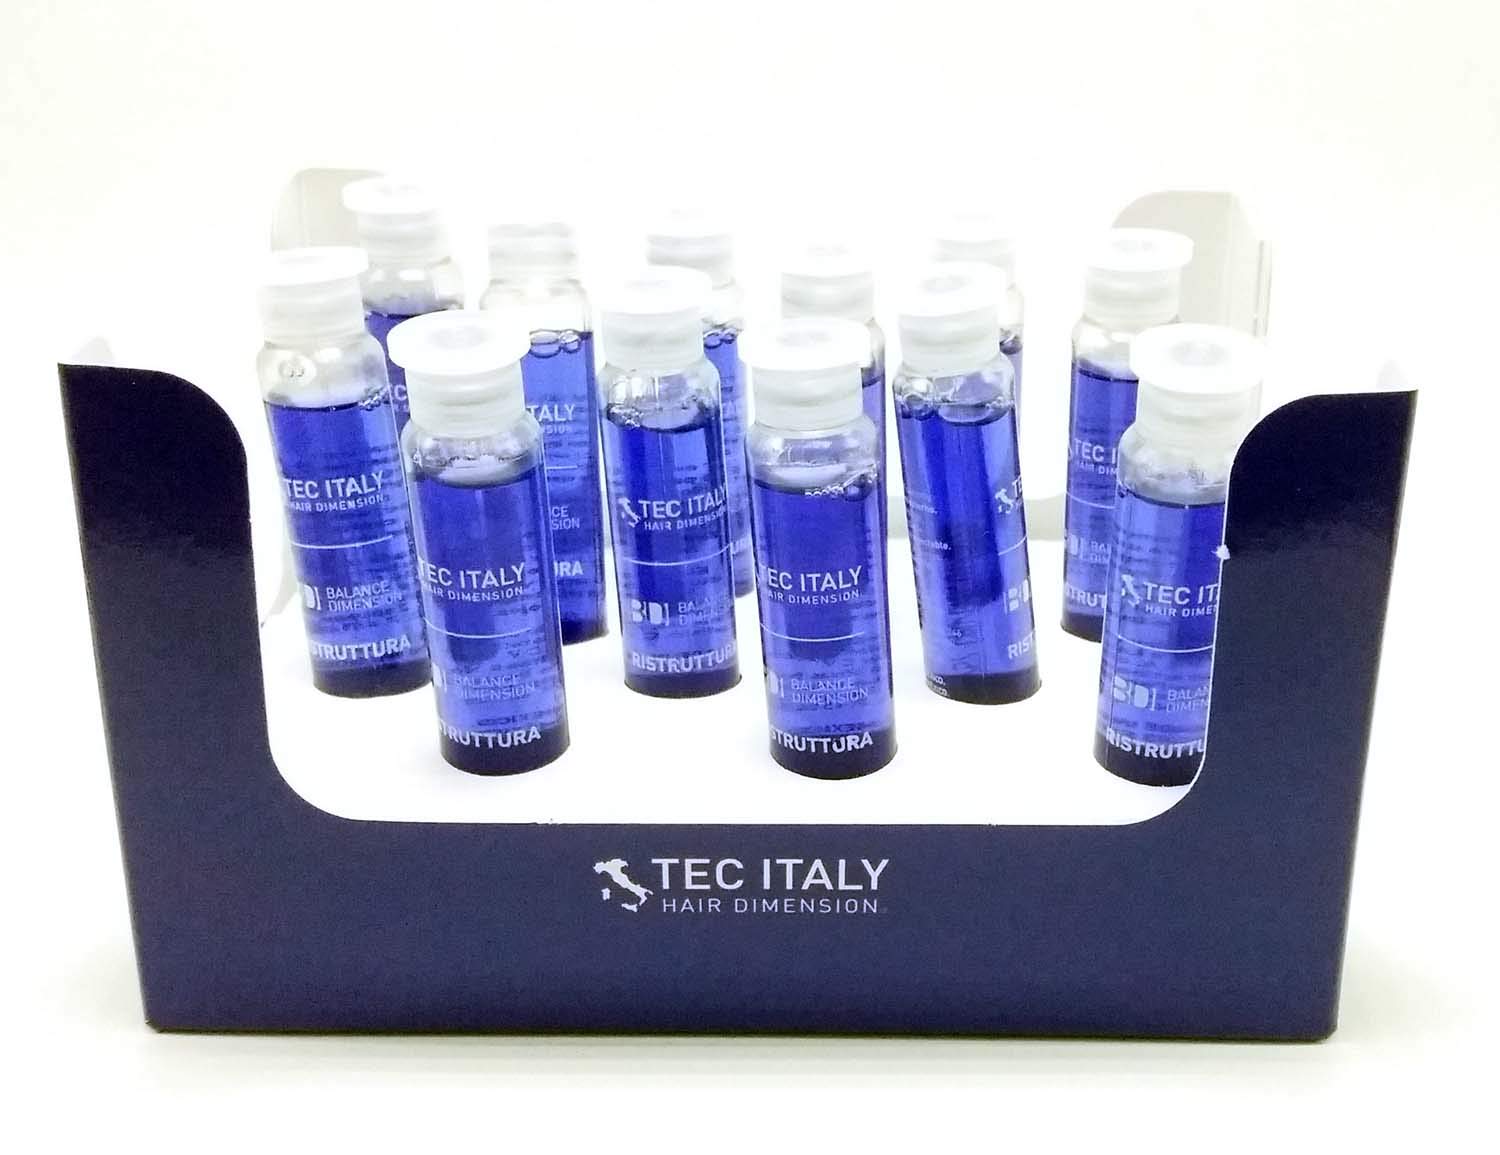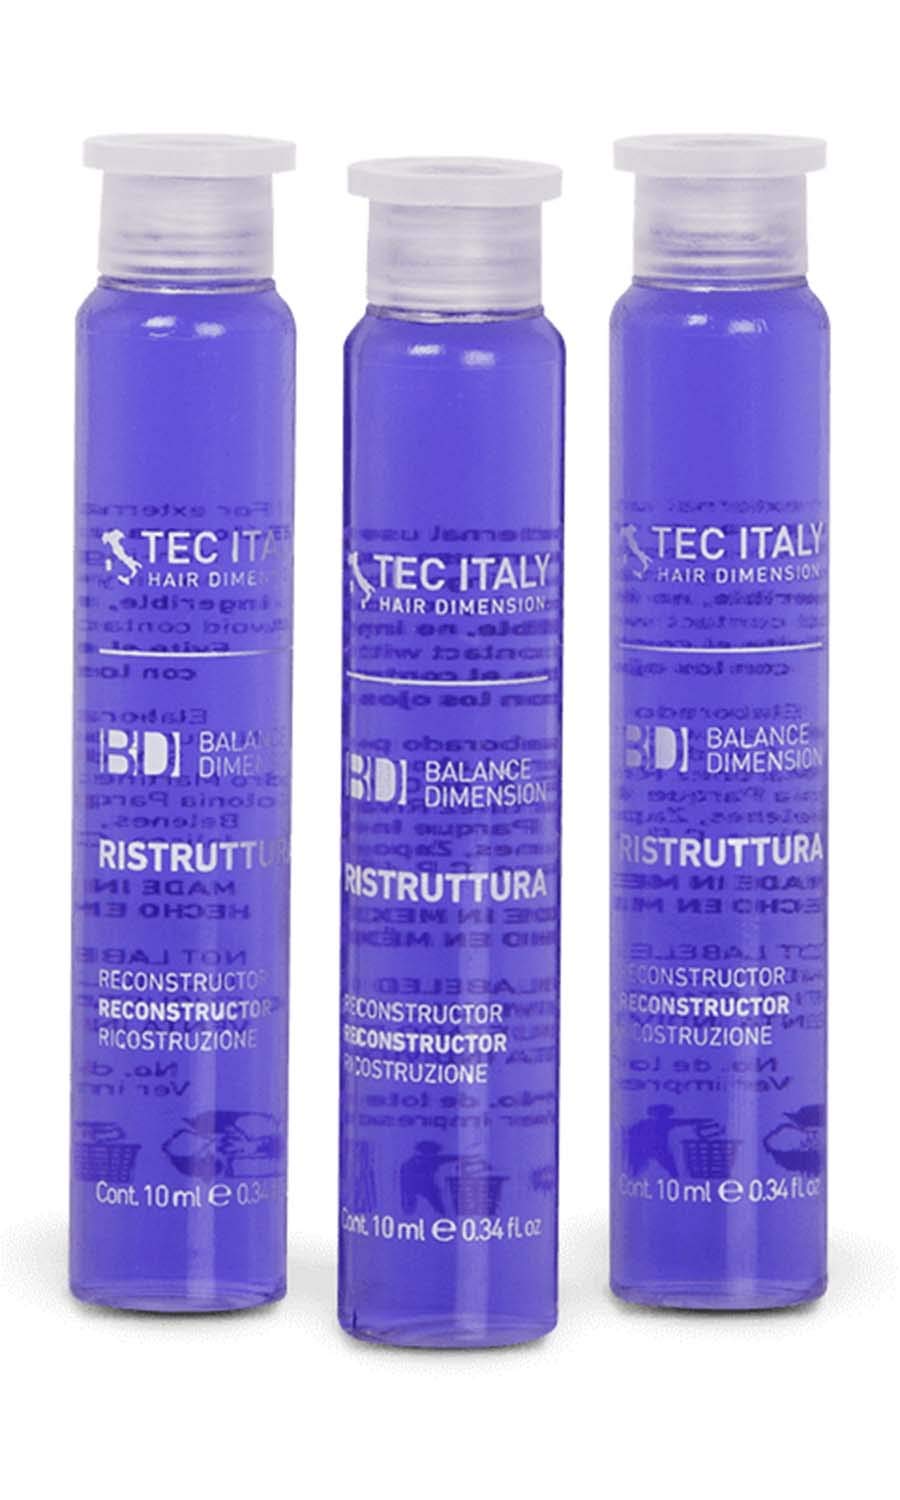
Tec Italy Recunstruct Hair Treatment Al Semi Di Lino 0.33oz 12 Count Ampolletas
Category: All Beauty
Repairing treatment for damaged hair. An intensive and progressive treatment for damaged hair. Its advanced formula contains flax seed concentrate to help repair hair, restoring its shine, strength and silkiness. Enriched with TRICONE and TRICOERBA, protein and botanical compounds that help improve hair’s appearance. Contains TRICEL-R, a complex that provides protection against UV rays
Features: Cationic Complex